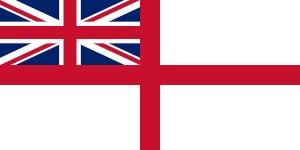
Le White Ensign est le pavillon de la marine militaire britannique, appelée la Royal Navy. Il est composé d'une croix de Saint-Georges rouge sur fond blanc avec l'Union Jack dans le canton supérieur à l'attache. Ce pavillon se bat sur les bateaux de la Royal Navy et aux bases navales opérées par celle-ci. Le Royal Yacht Squadron et les vaisseaux accompagnant la reine Élisabeth II l'arborent également.
La révolution financière britannique marque un ensemble de créations et d'améliorations d'outils financiers en Angleterre au début du XVIIIᵉ siècle. Elle est pour de nombreux historiens, dont François Crouzet ou Fernand Braudel, qui la fait commencer dès 1694, l'une des explications de la précocité de la révolution industrielle au Royaume-Uni, grâce à la multiplication de sources de financement destinées à des objectifs précis : Bourse, banques commerciales, assureurs, emprunts publics et maritimes.
La Royal Indian Navy était la force navale de l'Inde britannique et du Dominion de l'Inde. Avec les armées de la présidence, plus tard l'armée indienne, et à partir de 1932, l'Indian Air Force, elle faisait partie des forces armées de l'Inde britannique.
Le Royal Yacht Squadron est le plus prestigieux club nautique du Royaume-Uni dans le monde. Il est situé dans le château de Cowes sur l'Île de Wight.
La Marine royale canadienne ou MRC, anciennement appelée Commandement maritime des Forces canadiennes, est l'élément maritime des Forces armées canadiennes responsable des opérations se déroulant en mer, en eaux canadiennes et internationales.